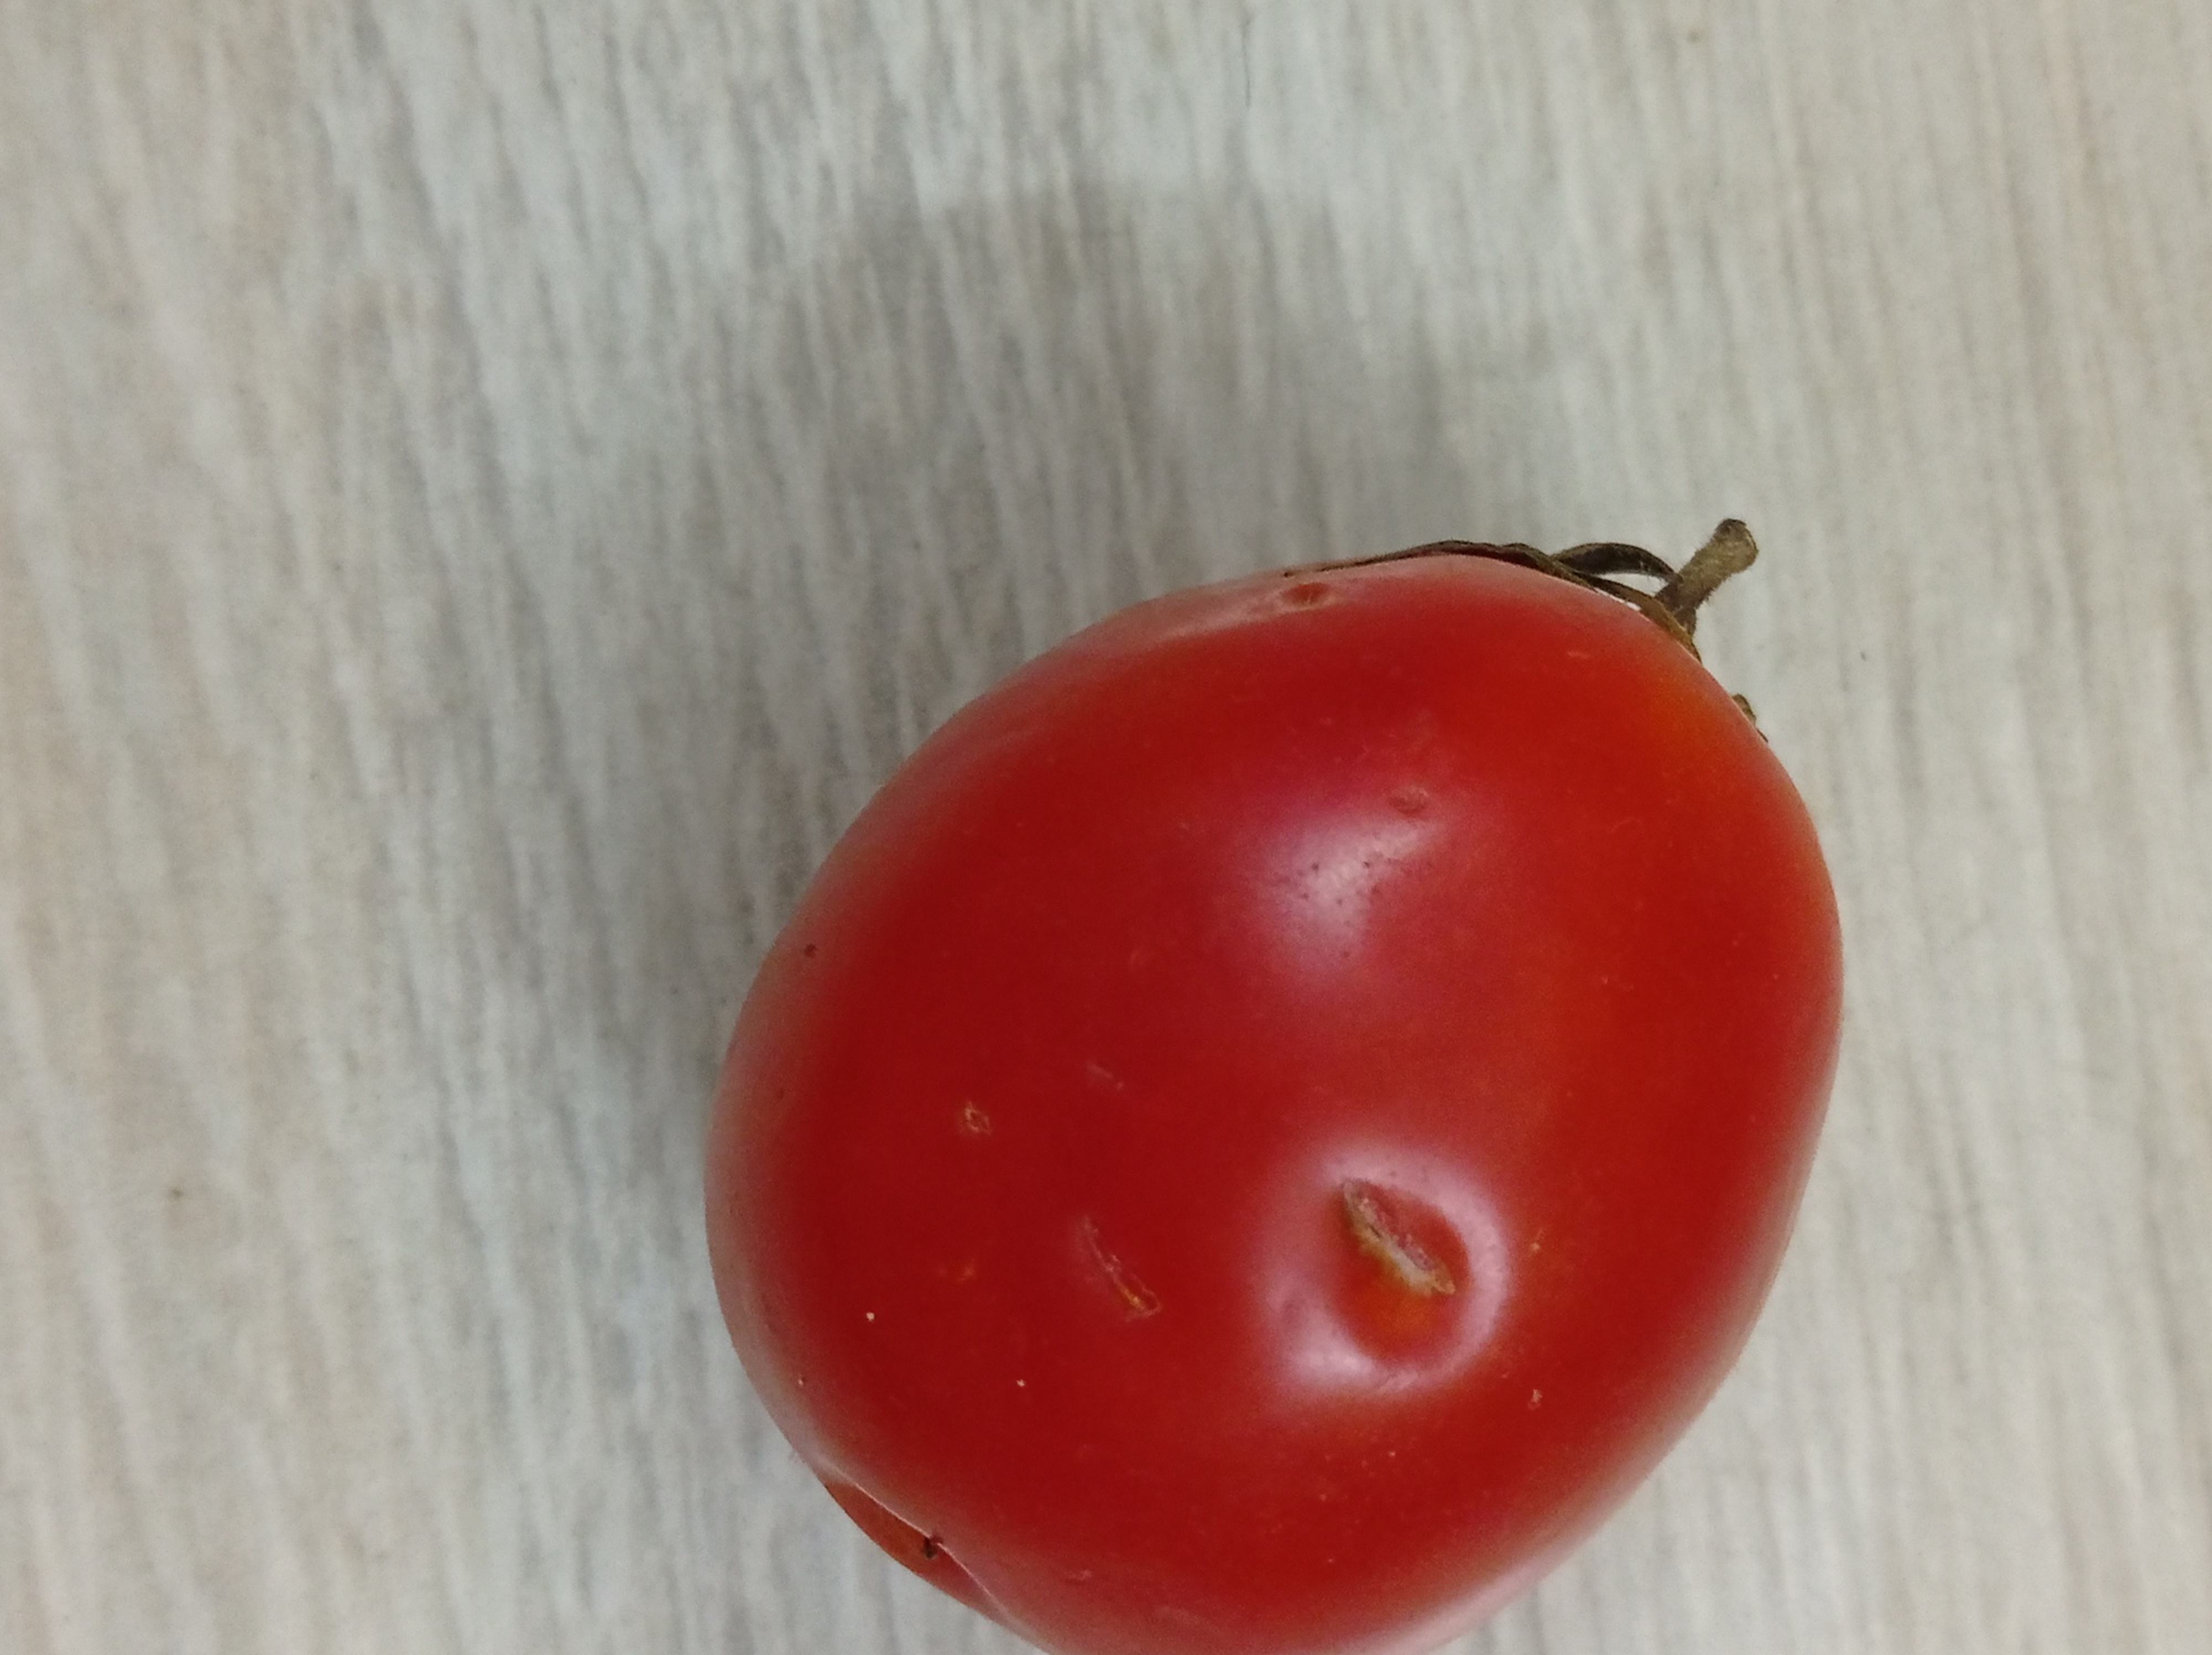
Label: Fresh